Bunhill Fields

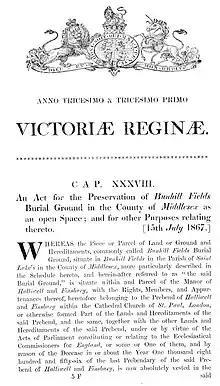
Act of Parliament of 1867 for the Preservation of Bunhill fields as an Open Space

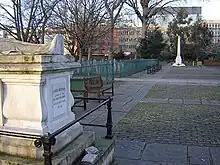
The broadwalk, looking north. John Bunyan's monument is in the foreground, with memorials to Daniel Defoe (obelisk, left) and Willam Blake (headstone, right) in the background.

The Burial Act 1852 was passed which enabled grounds to be closed once they became full. An Order for Closure for Bunhill Fields was made in December 1853, and the final burial (that of Elizabeth Howell Oliver) took place on 5 January 1854. Occasional interments continued to be permitted in existing vaults or graves: the final burial of this kind is believed to have been that of a Mrs. Gabriel of Brixton in February 1860. By this date approximately 123,000 interments had taken place in the burial ground.